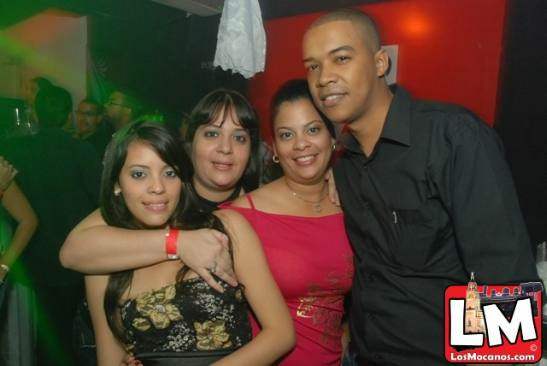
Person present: Yes